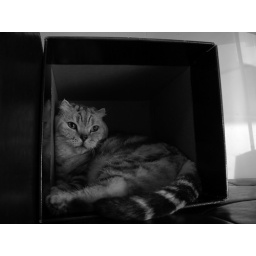
Cat in a paper box